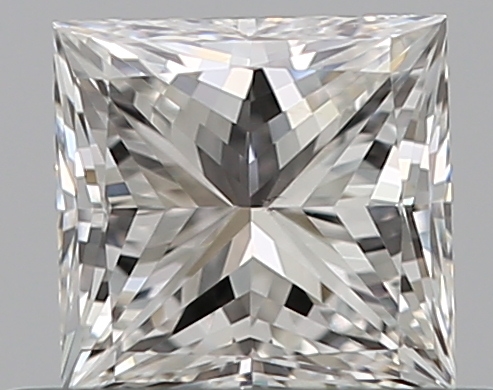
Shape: princess
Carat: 0.5
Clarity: VS2
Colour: G
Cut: EX
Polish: EX
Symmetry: VG
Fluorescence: N
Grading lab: GIA
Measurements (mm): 4.38 x 4.27 x 3.13